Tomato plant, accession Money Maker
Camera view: horizontal (90 deg, fisheye); turntable rotation: 210 degrees
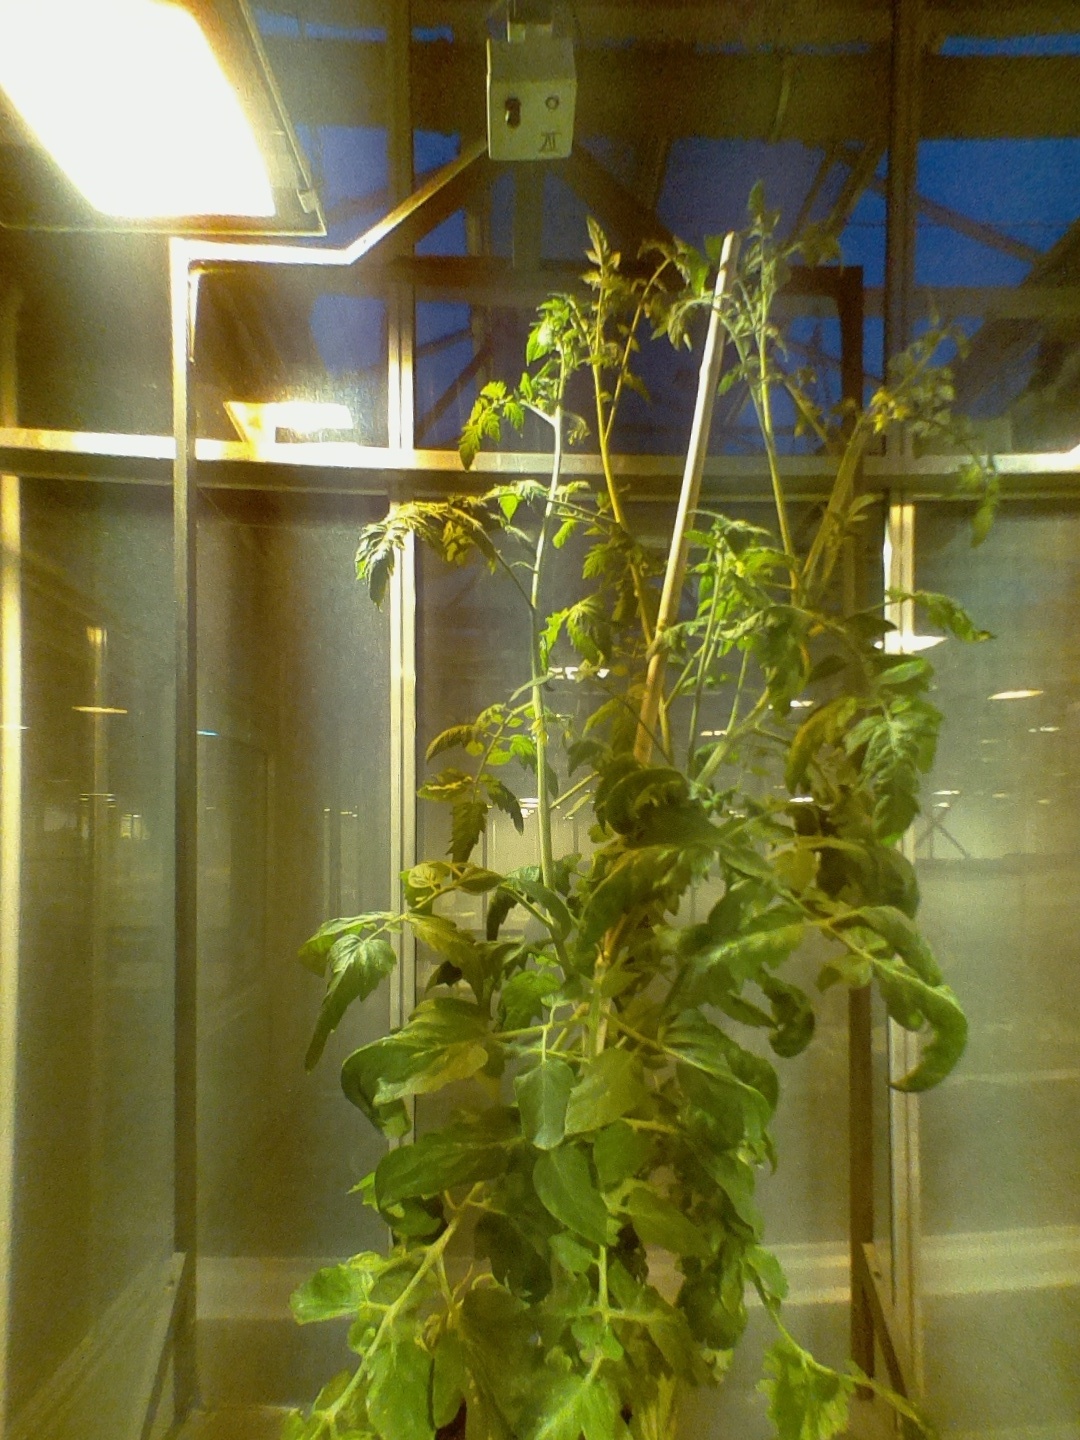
BBCH growth stage 70: Fruits at the main stem or branches visibles